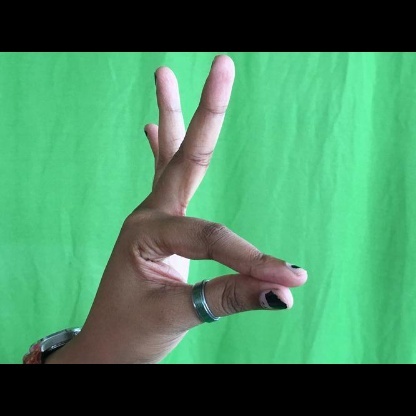
Mudra: Hamsasyam